COVID-19 pandemic in Palestine

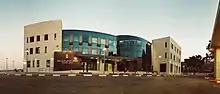
Hugo Chávez Hospital on 3 August 2020, which is used as a center for treating cases of COVID-19 in Palestine

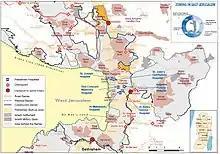
East Jerusalem Hospital Network

According to WHO, cases from East Jerusalem are managed by the East Jerusalem Hospitals Network (EJHN) and hospitals in Israel and 10 testing centres were opened by Israeli health authorities in Shuafat, Shuafat refugee camp, Silwan, Sur Baher, Jabal Mukaber, Beit Safafa, and Jerusalem. EJHN includes six hospitals: Makassed Islamic Charitable Society Hospital, Augusta Victoria Hospital, Palestine Red Crescent Society Hospital, St John of Jerusalem Eye Hospital Group, Jerusalem Princess Basma Centre, and Saint Joseph Hospital. In September 2018 the U.S. cut $25 million in funding, representing 40% of costs for these hospitals.